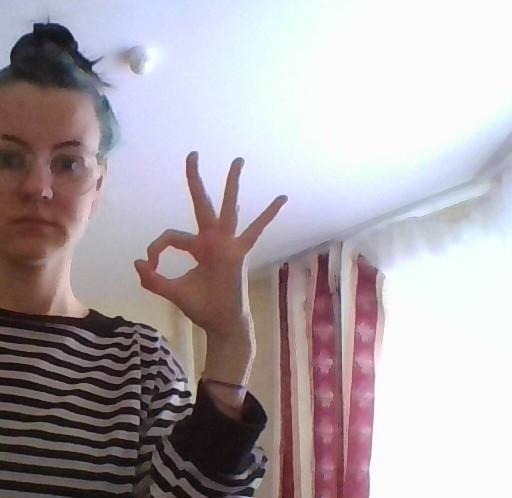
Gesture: ok